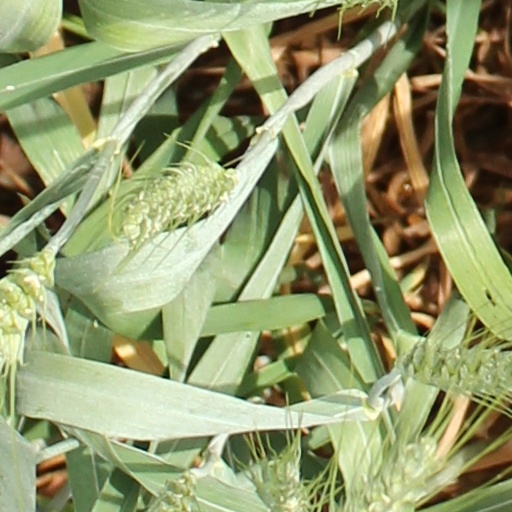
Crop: wheat